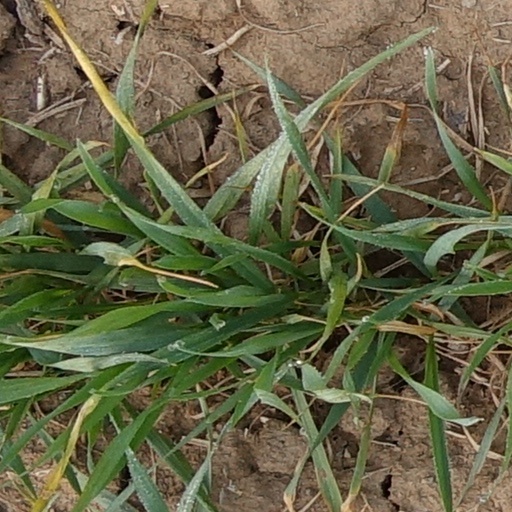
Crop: wheat